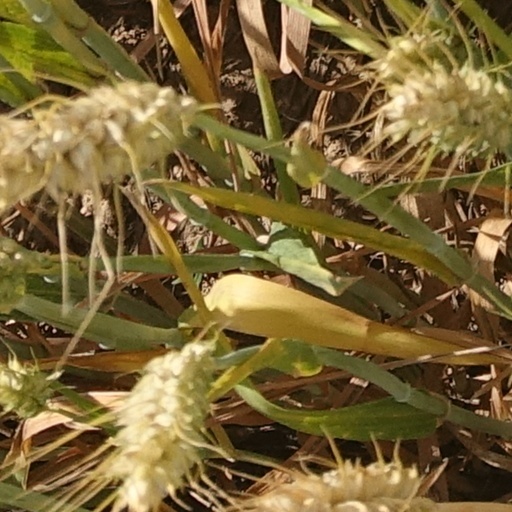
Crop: wheat